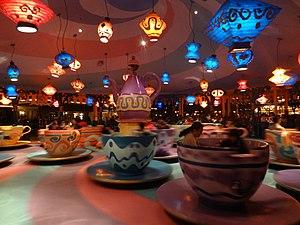
Alice's Tea Party à Tokyo Disneyland
Mad Hatter's Tea Cups ou Mad Tea Party est une célèbre attraction des parcs Disney.
Beijing Shijingshan Amusement Park ouvert au public le 28 septembre.